Carlton Football Club

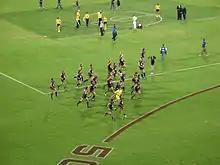
Carlton players during pre-game warmup

In 2002, Carlton swiftly fell from being one of the most successful clubs, both on-field and off-field, to one of the least successful. The club had been much slower than others to embrace the AFL Draft as a means for recruitment, so when its champion players from the 1990s began to retire in the early 2000s, on-field performances fell away quickly, and in 2002, the club won the wooden spoon for the first time in its VFL/AFL history; it was the last of the twelve Victorian clubs to win the wooden spoon. At the same time, the club was starting to struggle financially, due to unwise investments under John Elliott – most significantly, building a new grandstand at Princes Park during the 1990s, at a time when other clubs were finding it more profitable to play at the higher-capacity central venues. Then, at the end of 2002, it was revealed that Carlton had been systematically cheating the league salary cap during the early 2000s. The scandal resulted in the loss of draft picks and a fine of $930,000, which exacerbated the club's poor on-field and off-field positions.